25th Battalion (Nova Scotia Rifles), CEF

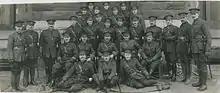
Officers of the Nova Scotia 25th Battalion (HS85-10-29971)

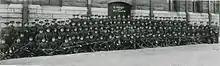
A Company 25th Nova Scotia Battalion (HS85-10-29973)

On 22–23 September 1915, the 25th arrived at Ypres, Belgium, becoming the first Nova Scotian battalion to see combat in the war. The battalion spent 339 days in the treacherous Belgian trenches, 164 of which involved front line duty. They fought in the Actions of St. Eloi Craters (27 March – 16 April 1916), at Hill 62, Mount Sorrel and Sanctuary Wood. These battles marked the first occasion in which Canadian divisions engaged in planned offensive operations during World War I. In those actions the Canadians reconquered vital high-ground positions that denied the Germans a commanding view of the town of Ypres itself. Of the 1000 men that started with the battalion, after the first year of fighting 900 men were killed, taken prisoner, missing or injured. (See the Hill 62 Memorial).